Septum

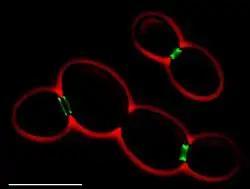
Septins in "Saccharomyces cerevisiae"

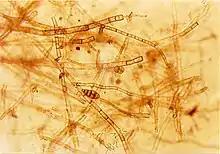
Septate hyphae of the fungus "Alternaria", showing the septa between individual cells

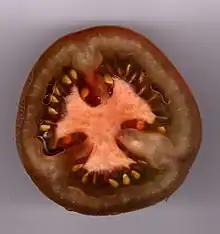
A tomato has septa that divide the fruit into chambers (locules) that contain the seeds.

A coral septum is one of the radial calcareous plates in the corallites of a coral.